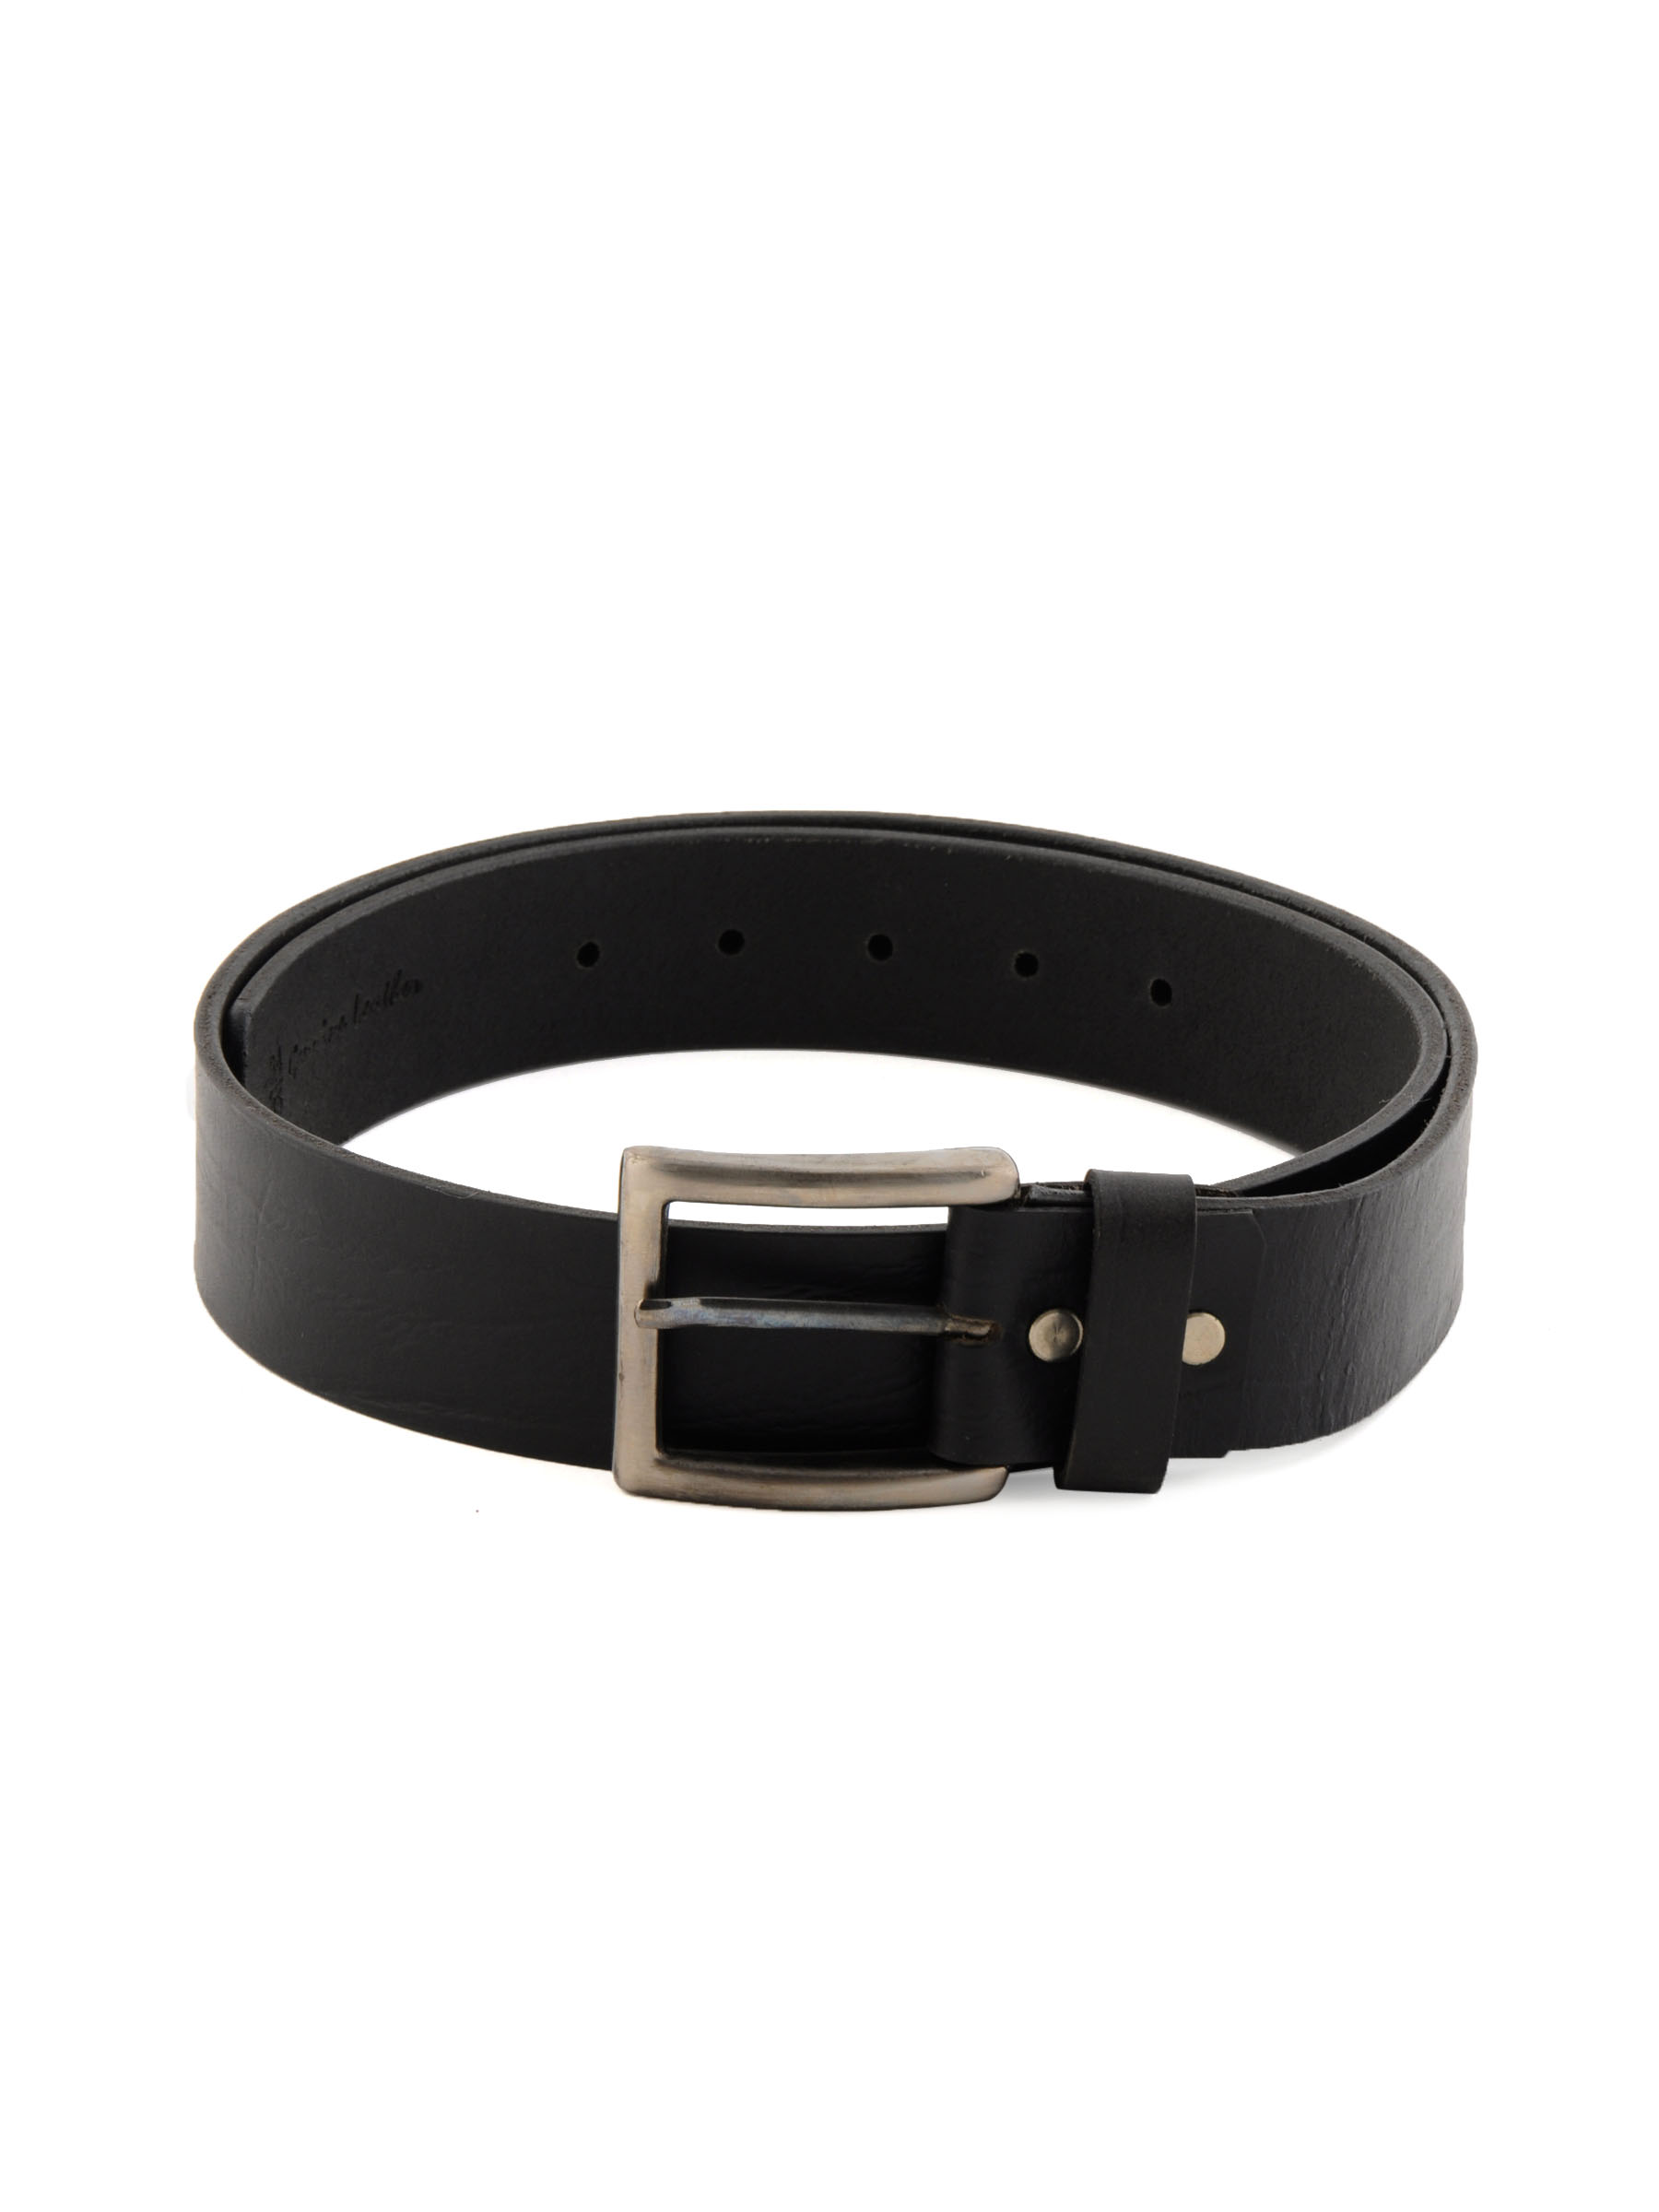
New Hide Men Leather Black Belt
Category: Accessories / Belts / Belts
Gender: Men
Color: Black
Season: Fall 2011
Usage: Formal